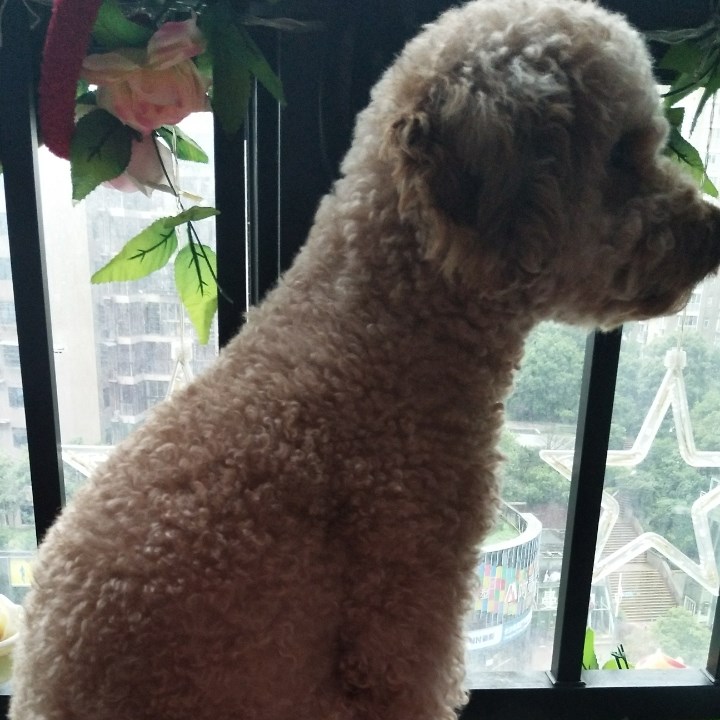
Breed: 7449-n000128-teddy